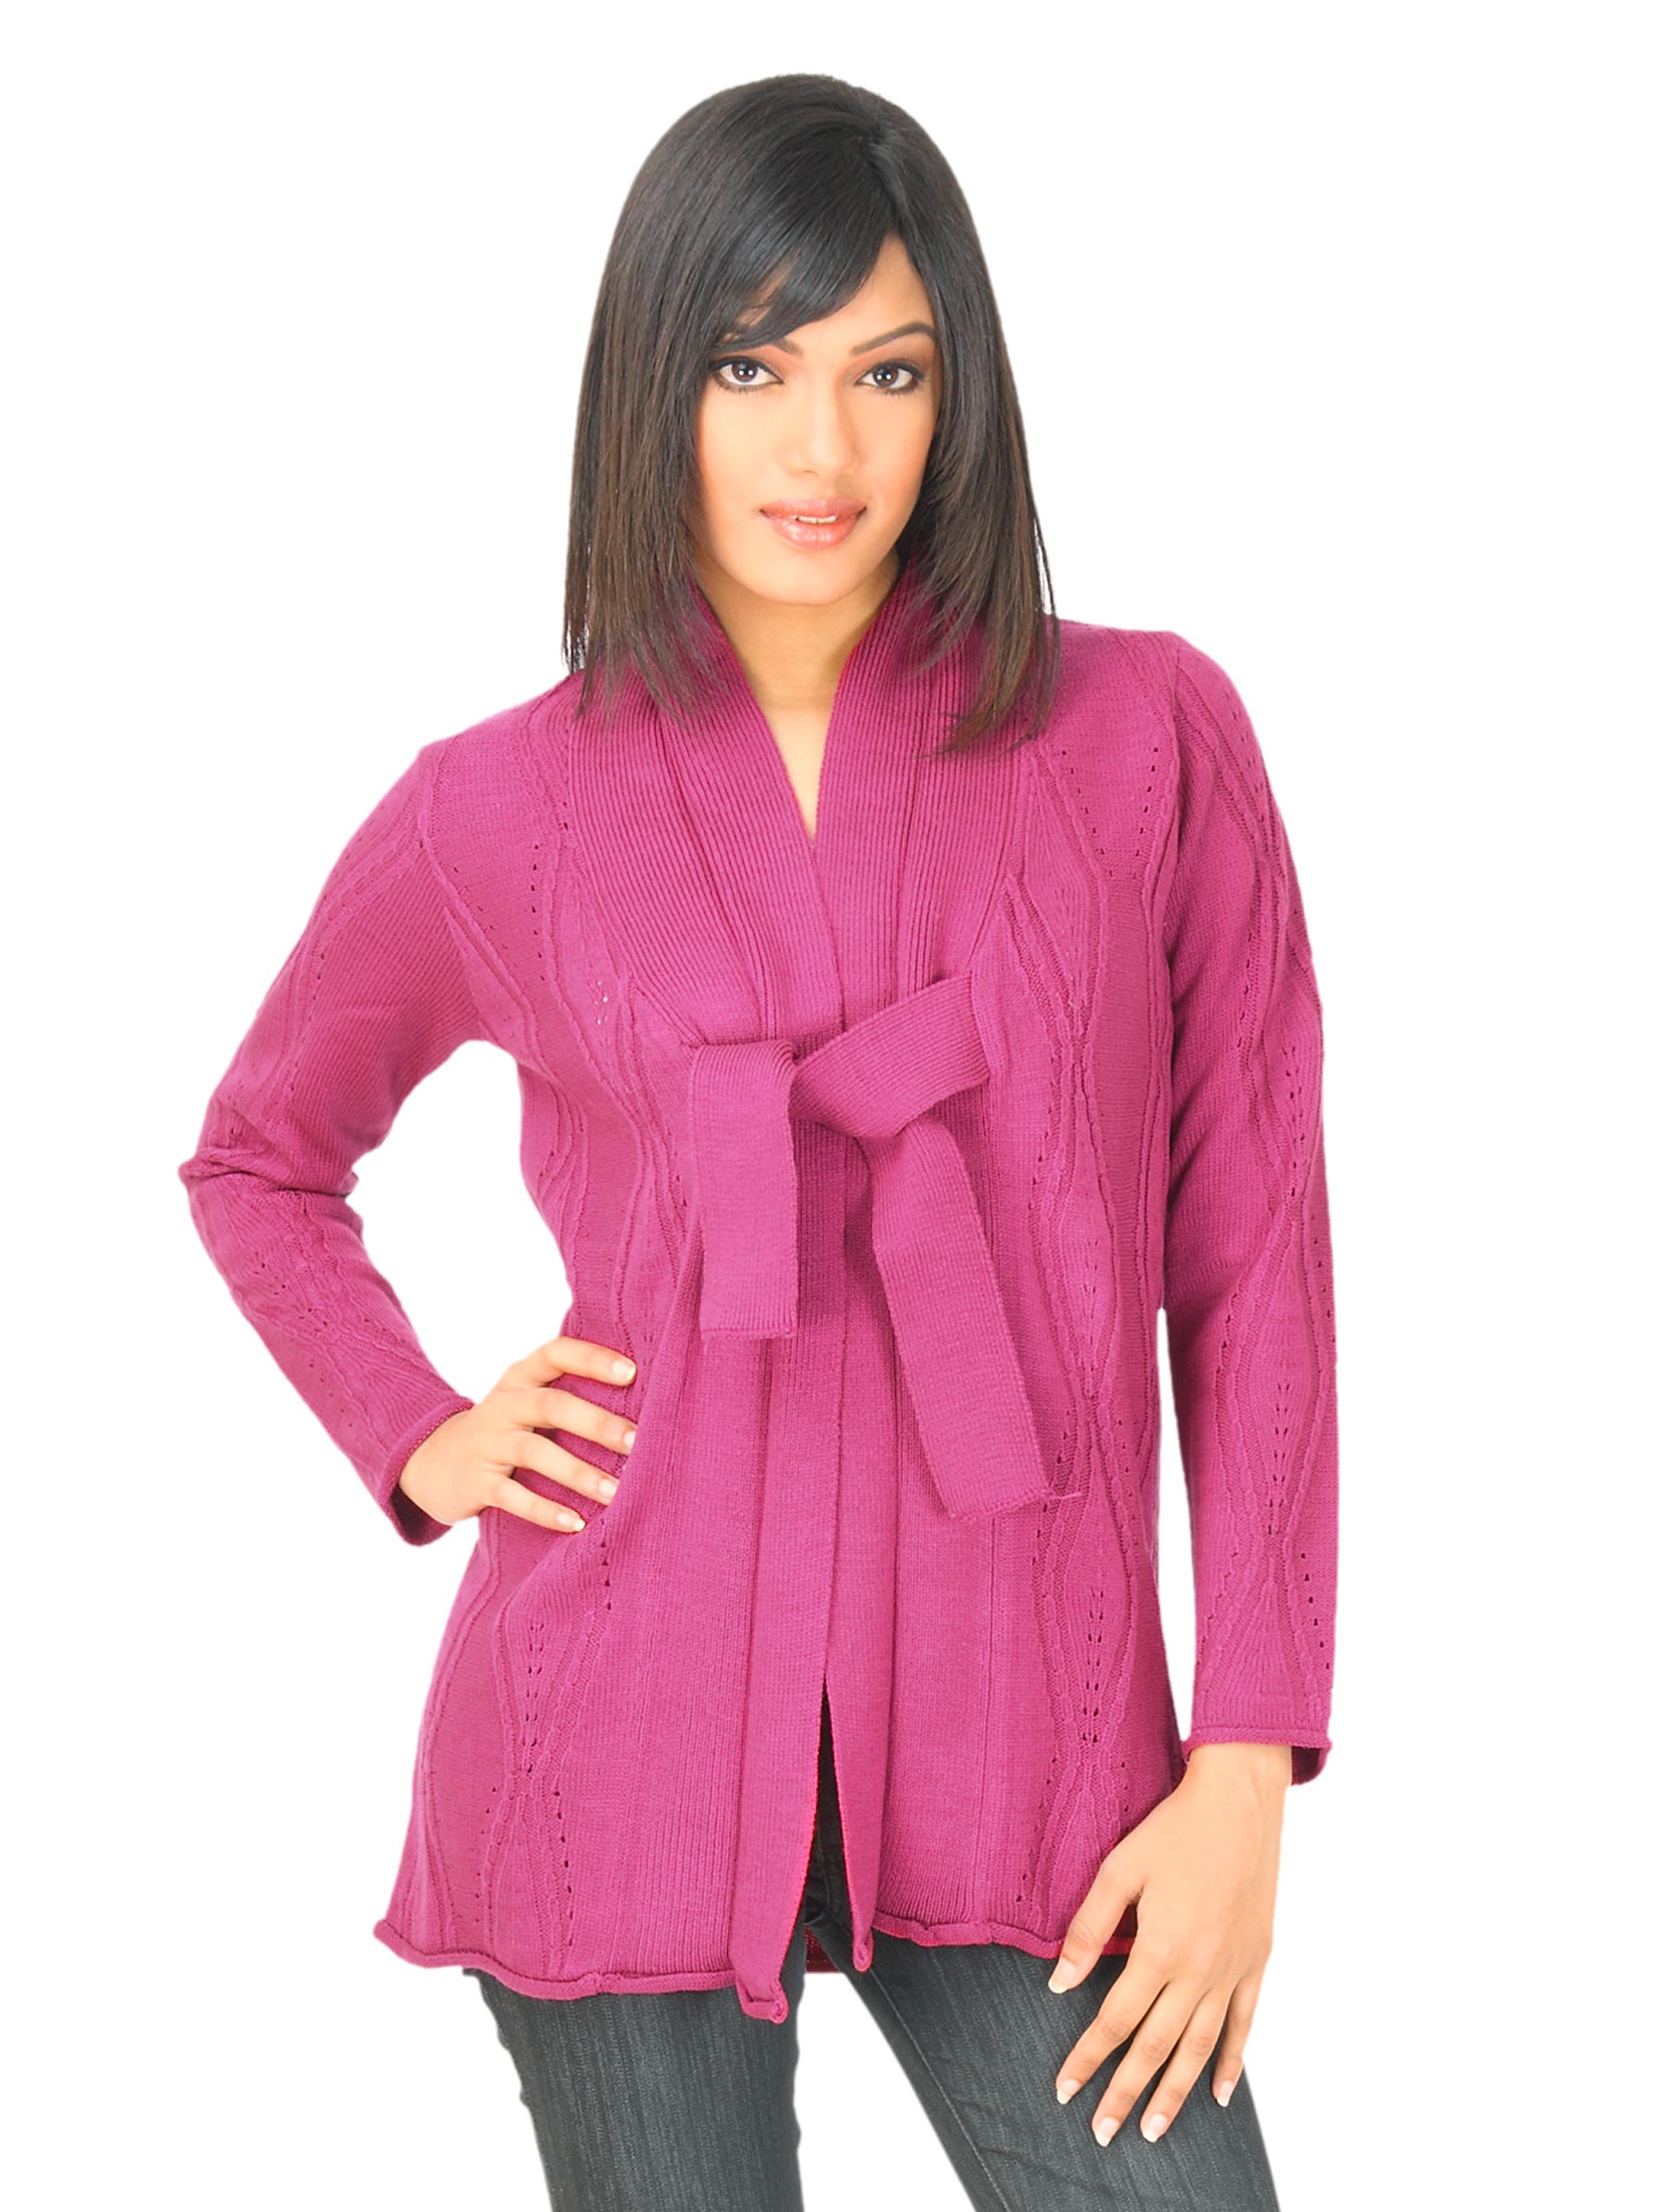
Jealous 21 Women Solid Magenta Sweater
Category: Apparel / Topwear / Sweaters
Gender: Women
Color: Magenta
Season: Fall 2011
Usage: Casual